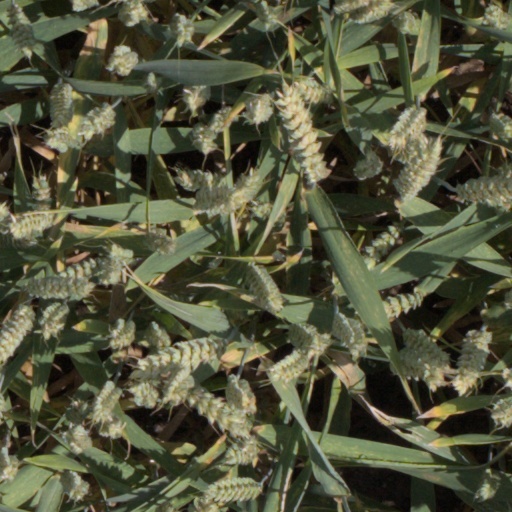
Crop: wheat